Ōi Keibajō Mae Station

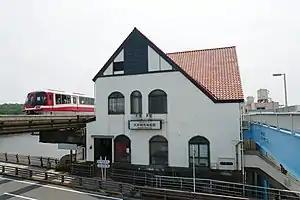
The station building and train, 2018

is a station on the Tokyo Monorail in Shinagawa, Tokyo, Japan.